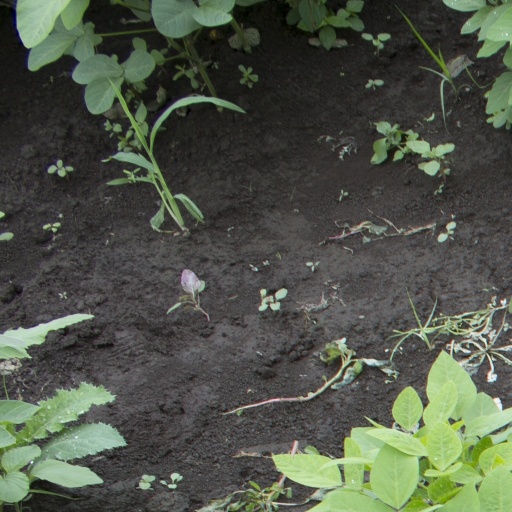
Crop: soybean